Chongzuo

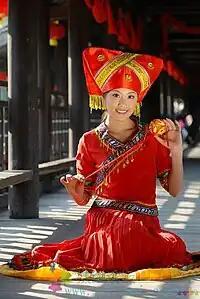
Zhuang woman in traditional costume in Chongzuo

Forestry and agriculture are two of Chongzuo's biggest industries. Oranges, rice, beans, corn, cassava, cinnamon, bananas, vegetables, durian, pineapples, longan, and tea are all major crops, but sugarcane is the center of Chongzuo agriculture. Farm raised animals include beef and dairy cattle, sheep, ducks, chickens, geese, and bees. Aquaculture for fish is also big. Chinese medicinal herbs are picked from the wild and also grown. Important mineral resources include manganese, gold, ferberite, coal, barite, bentonite, uranium, and vanadium. It is China's biggest manganese producer and the world's biggest producer of bentonite. Other industries include export infrastructure, paper, forest products such as timber and turpentine, building materials, pharmaceuticals, and electronics manufacturing.